Synthetic diamond

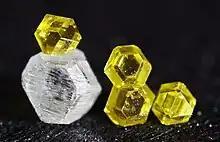
Synthetic diamonds, which have a different shade due to the different content of nitrogen impurities. Yellow diamonds are obtained with a higher nitrogen content in the carbon lattice, and colourless diamonds come only from pure carbon. The smallest yellow diamond size is around 0.3 mm.

The properties of synthetic diamonds depend on the manufacturing process. Some have properties such as hardness, thermal conductivity and electron mobility that are superior to those of most naturally formed diamonds. Synthetic diamond is widely used in abrasives, in cutting and polishing tools and in heat sinks. Electronic applications of synthetic diamond are being developed, including high-power switches at power stations, high-frequency field-effect transistors and light-emitting diodes (LEDs). Synthetic diamond detectors of ultraviolet (UV) light and of high-energy particles are used at high-energy research facilities and are available commercially. Due to its unique combination of thermal and chemical stability, low thermal expansion and high optical transparency in a wide spectral range, synthetic diamond is becoming the most popular material for optical windows in high-power lasers and gyrotrons. It is estimated that 98% of industrial-grade diamond demand is supplied with synthetic diamonds.